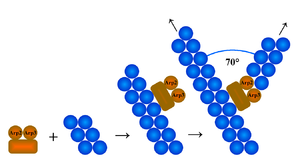
Arp2/3 est un complexe composé de sept sous-unités protéiques qui joue un rôle majeur dans la régulation du cytosquelette d'actine. Ce complexe est présent dans la plupart des cellules eucaryotes et intervient notamment dans leur motilité ainsi que dans le transport intracellulaire. On le trouve plus particulièrement dans les régions cellulaires présentant réseaux d'actine comme le cortex cellulaire ou les lamellipodes.